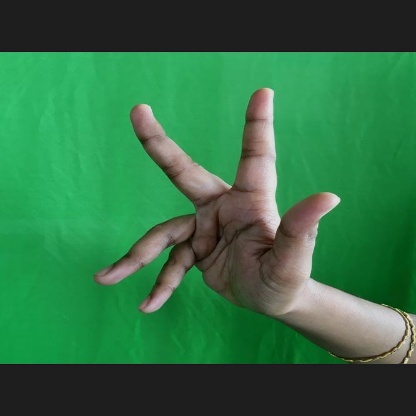
Mudra: Alapadmam